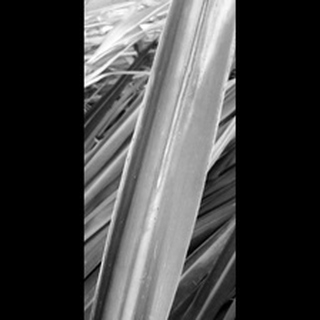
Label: sugarcane_red_rot